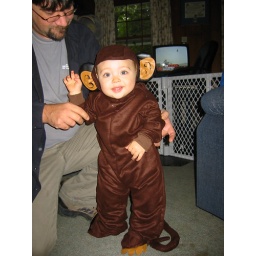
Milo standing in his monkey suit.